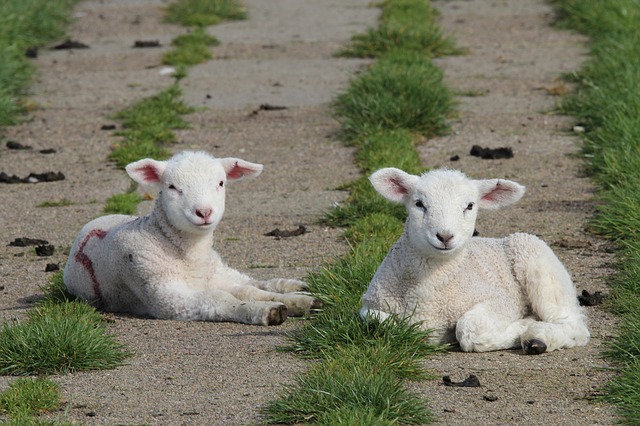
Label: pecora